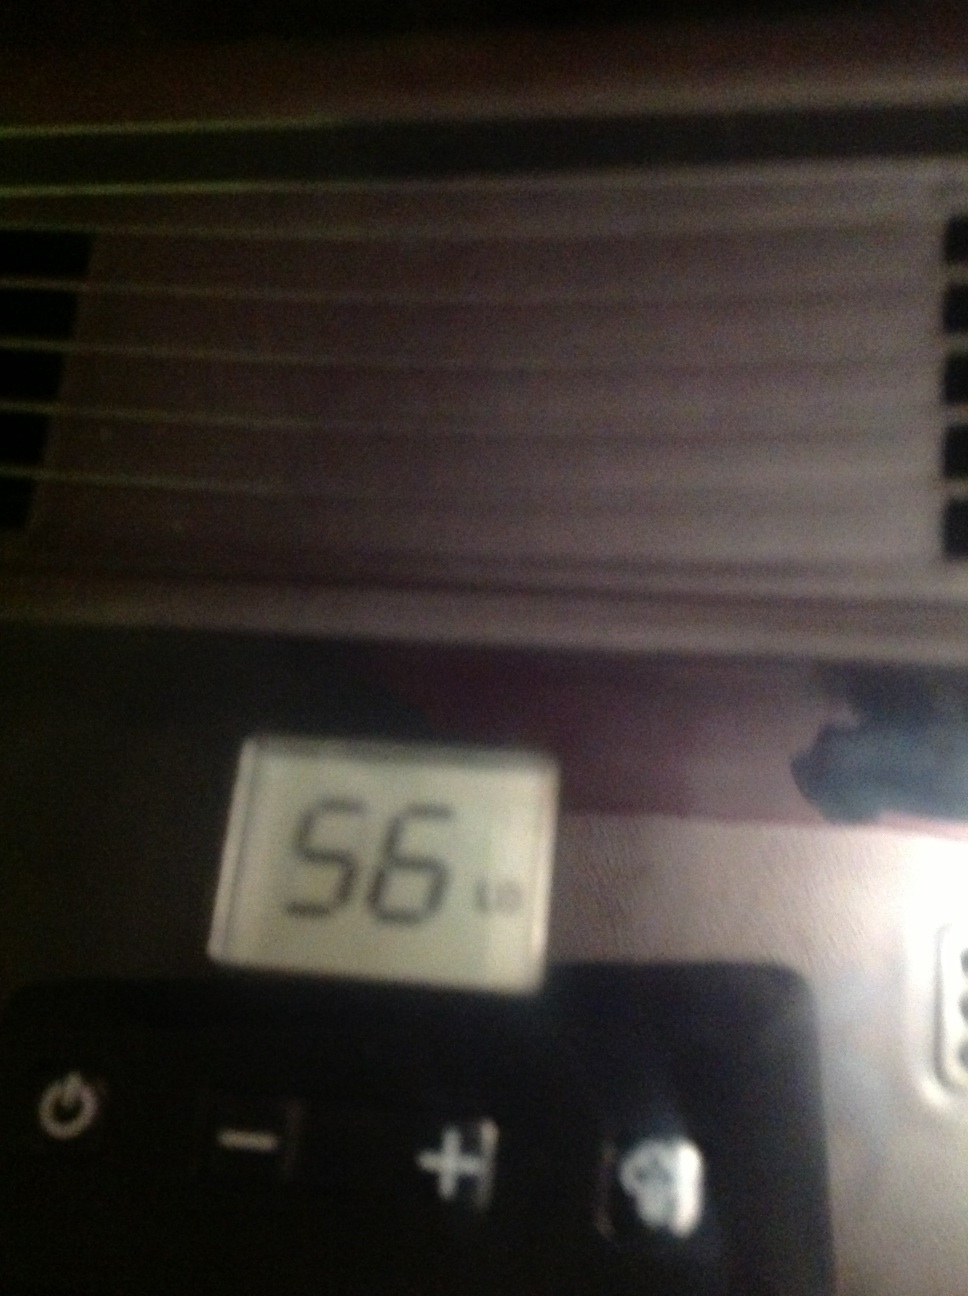Question: What is the number on this
Answer: 56